Question: Please indicate a possible affordance area of the bench that can be used for sitting on
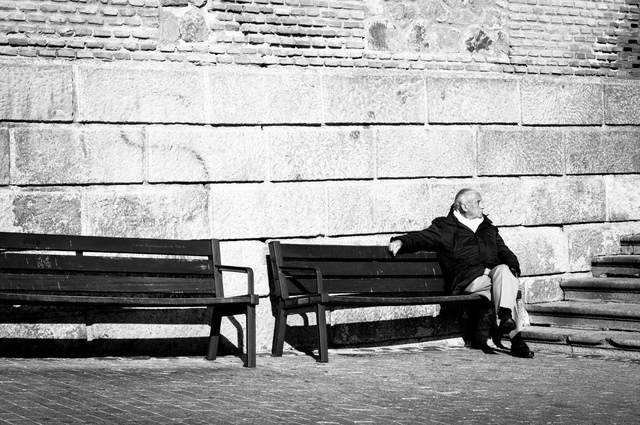
Answer: [0, 284, 253, 303]